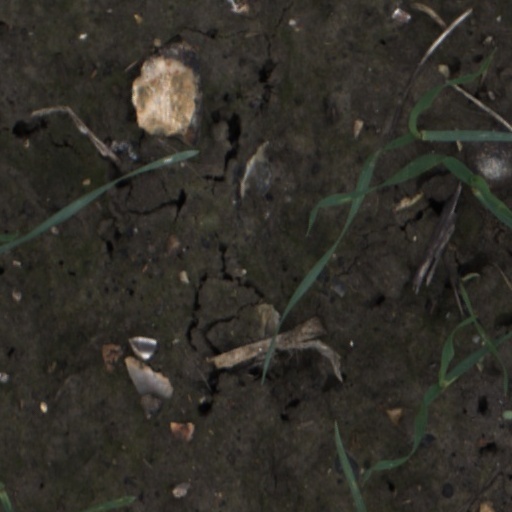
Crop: wheat